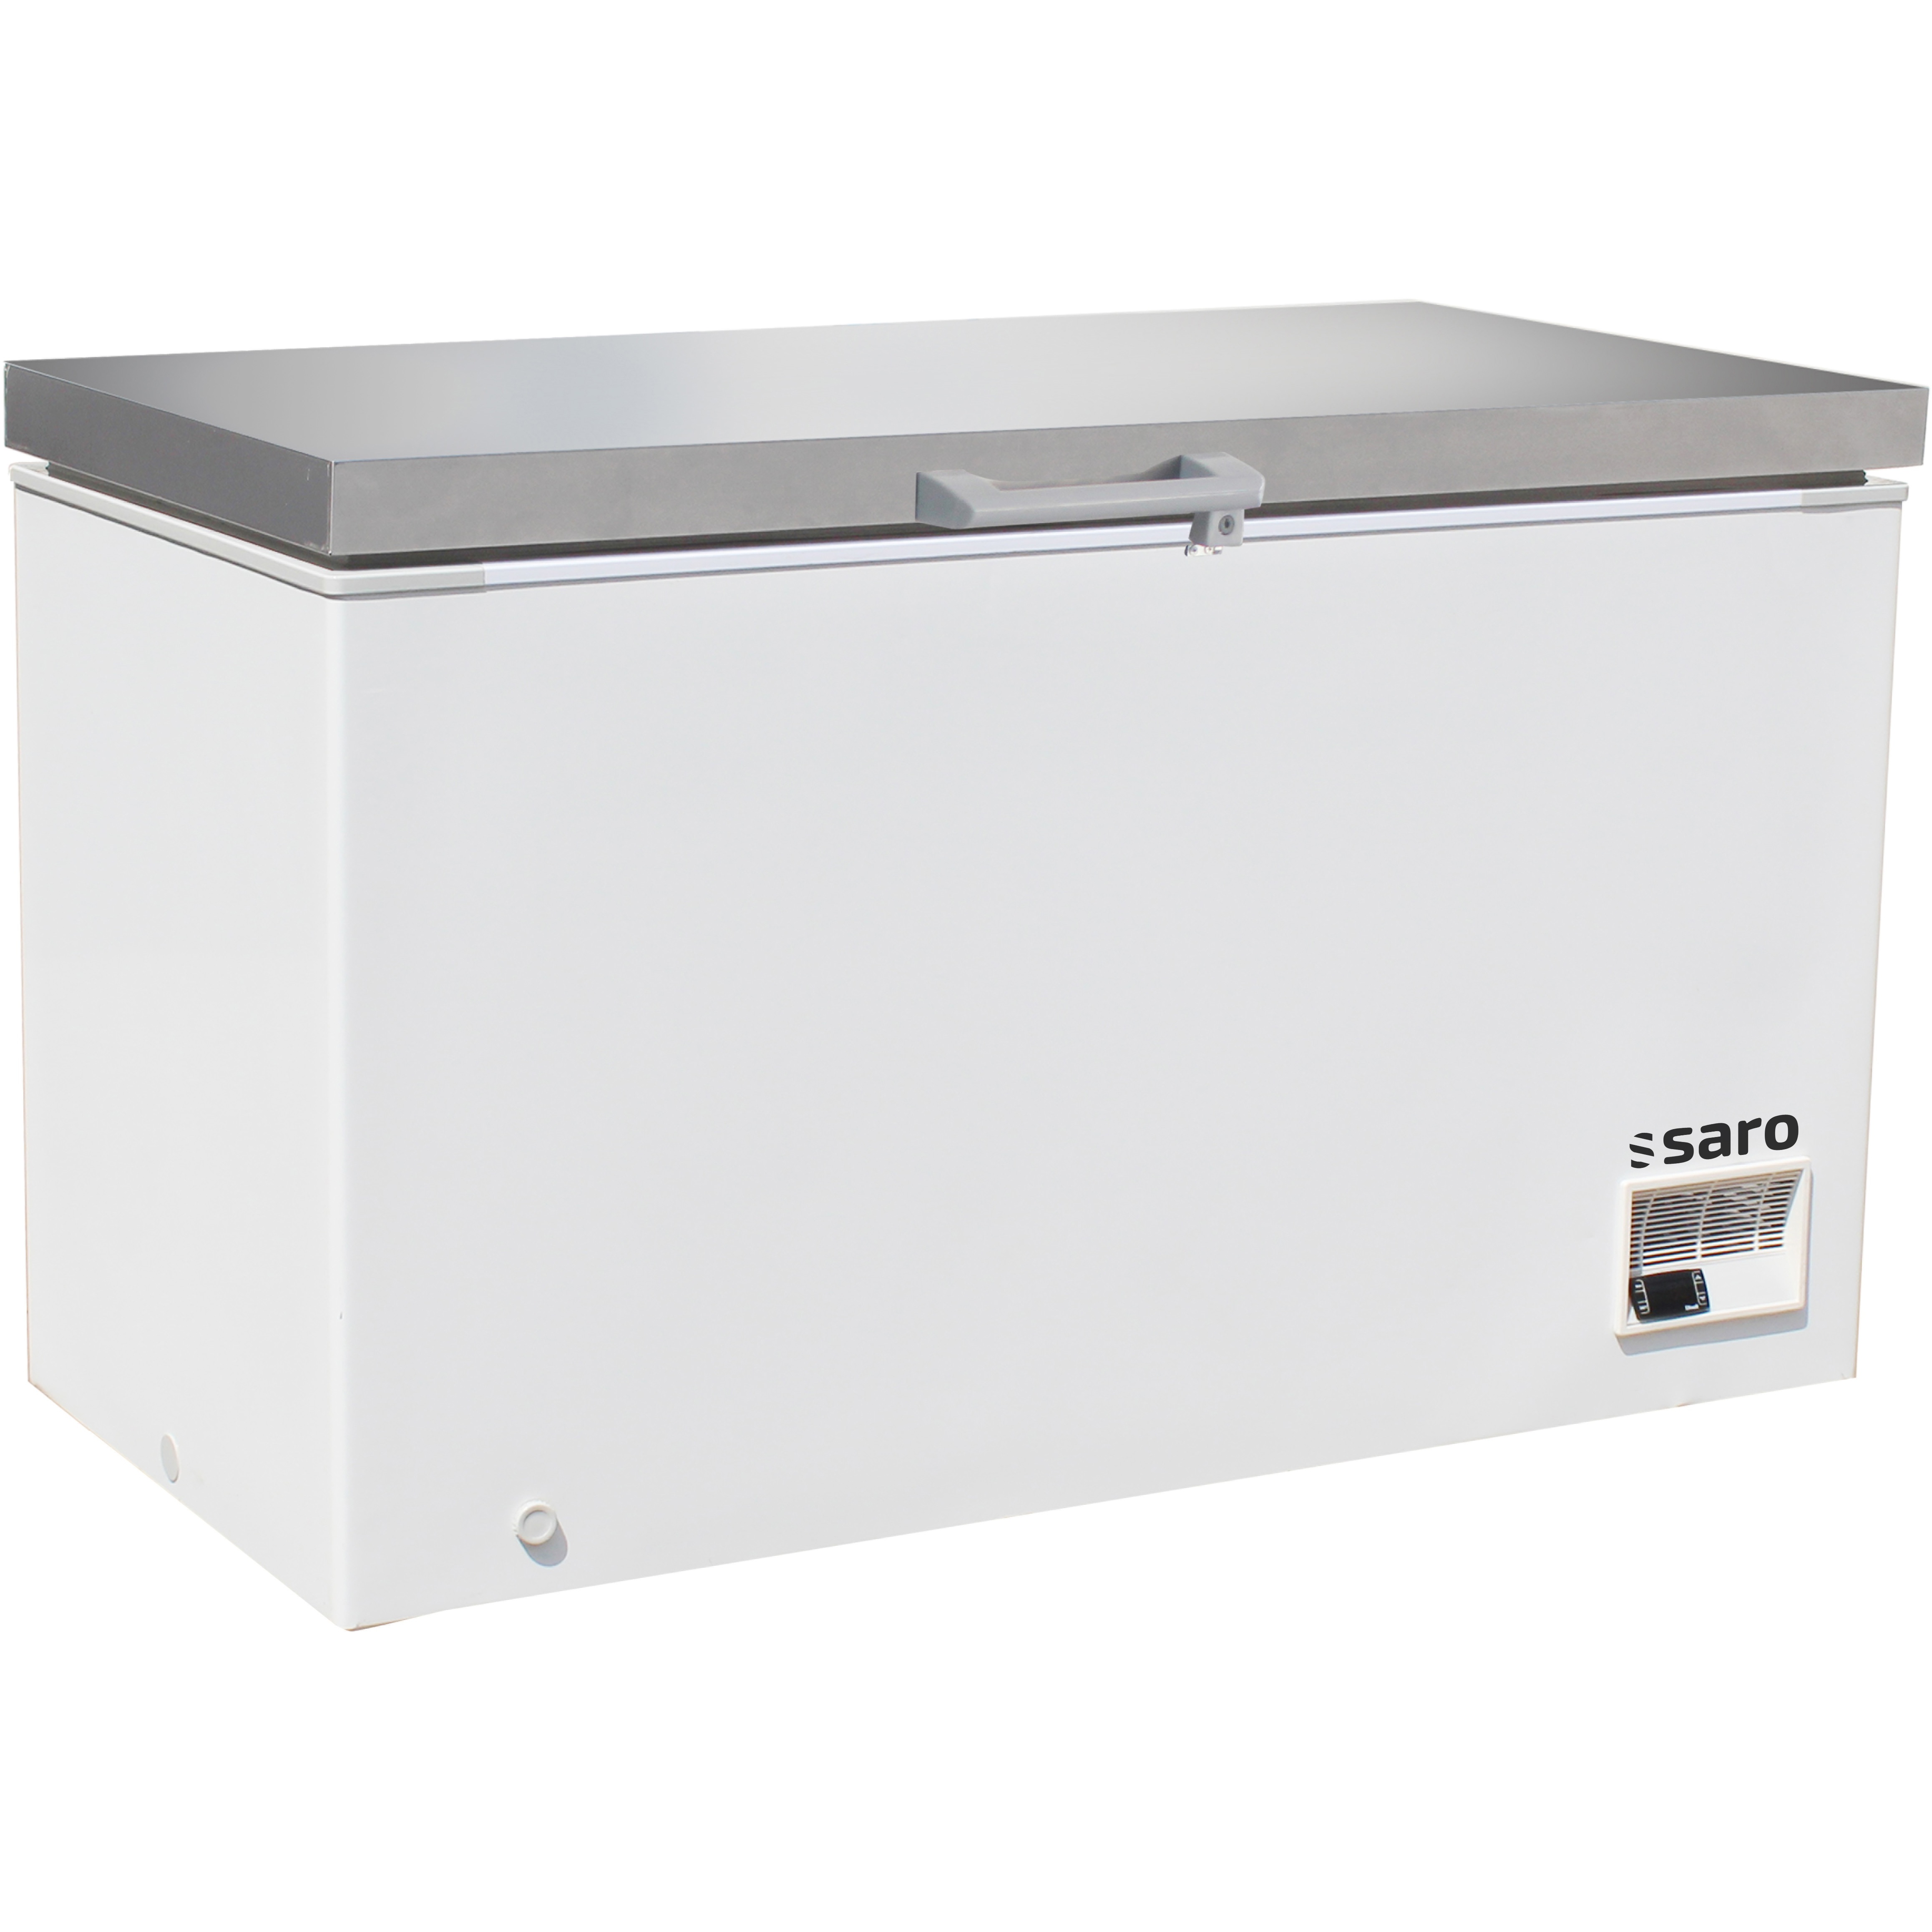
SARO Kummefryser Model BD 401 S - 378 liter
Materiale: (kabinet) stål, hvid pulverlakeret, (indvendigt) Aluminium, (låg) rustfrit stål • KurveMateriale: 2 x B 330 x D 544 x H 320 mm • 4-stjernet rum, velegnet til frysning, op til 12 måneders opbevaring • Digital temperaturstyring (DIXELL) • Isolering: 90 mm • Køletype: Statisk køling • Manuel afrimning • Velegnet til klimaklasse: 4, 5 • Temperaturområde: <-18°C • 4 hjul, H 83 mm • Tilslutning: 220V / 50Hz / 0,17 kW • Kapacitet (brutto/netto): 378 / 339 L • Indvendige mål: B 1246 x D 501 x H 675,5 mm • Ydre Mål: B 1435 x D 730 x H 970 mm • Vægt brutto): 71 / 86 kg • Kølemiddel R600a • Energieffektivitetsklasse: E (spektrum A til G)
Brand: Saro
Category: Business & Industrial > Science & Laboratory > Laboratory Equipment > Laboratory Freezers